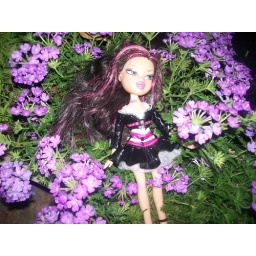
Bratz girlz really rock jade in dance crew jade outfit with princess shoes